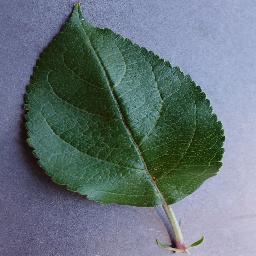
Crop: apple
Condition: healthy